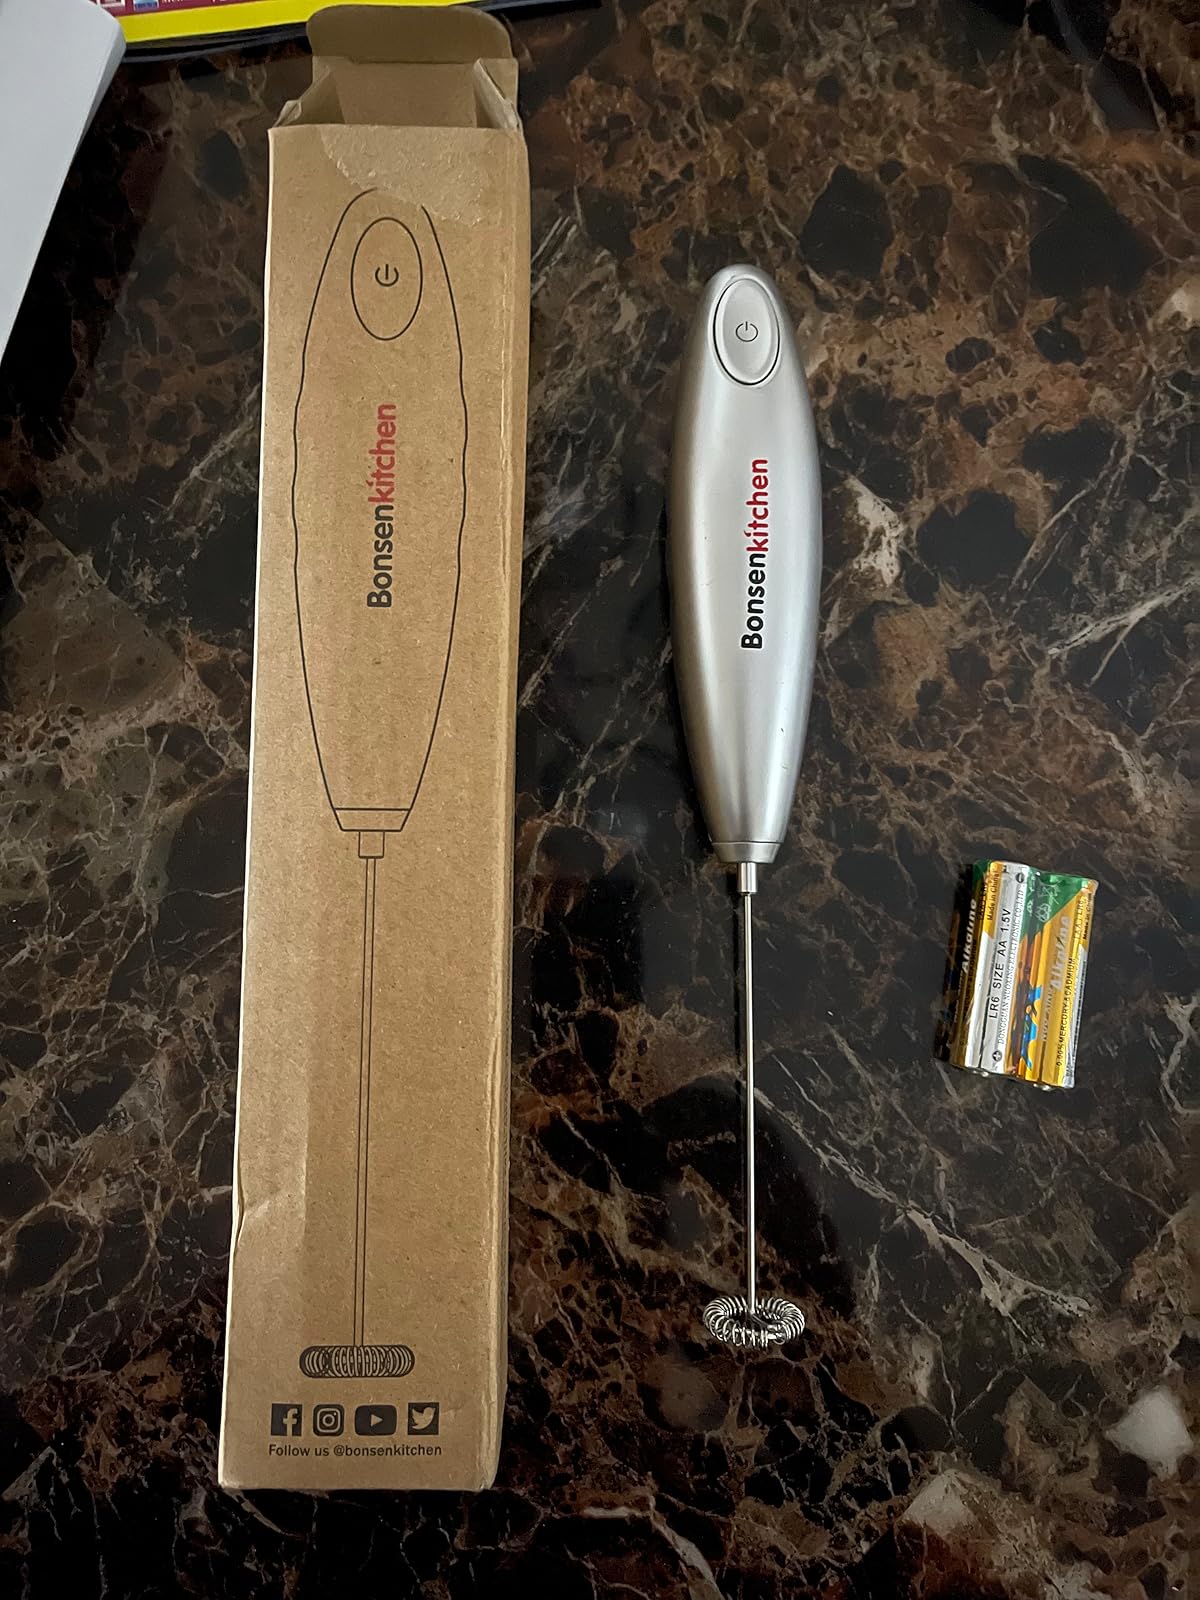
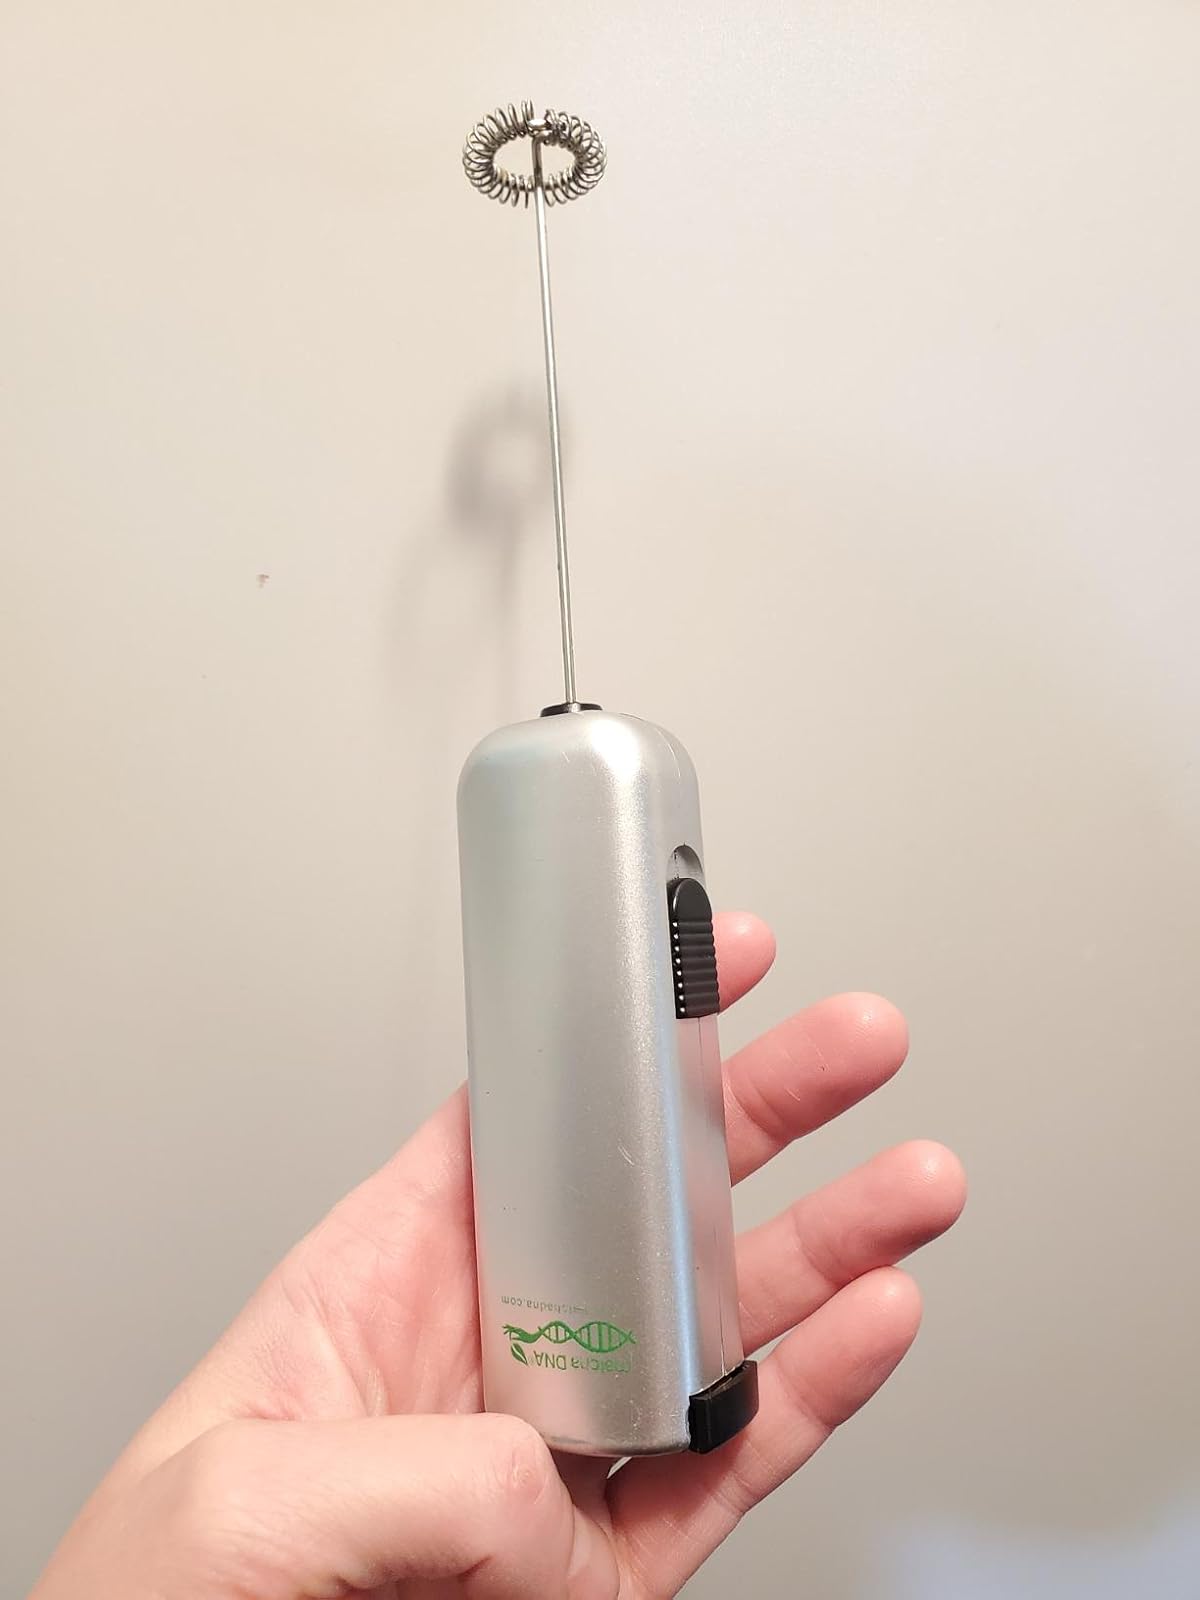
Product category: items_mixer
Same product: no